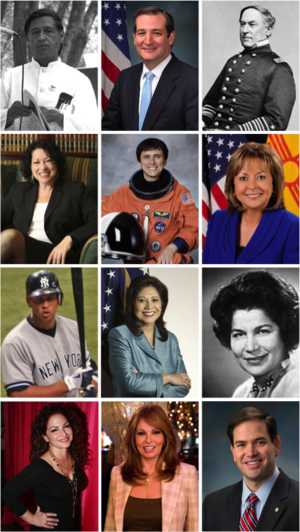
Les Hispaniques et Latino-Américains sont les Américains originaires des différents pays hispanophones d'Amérique latine. Les personnes originaires d'Espagne sont quant à elles qualifiées d'Hispano-Américaines.